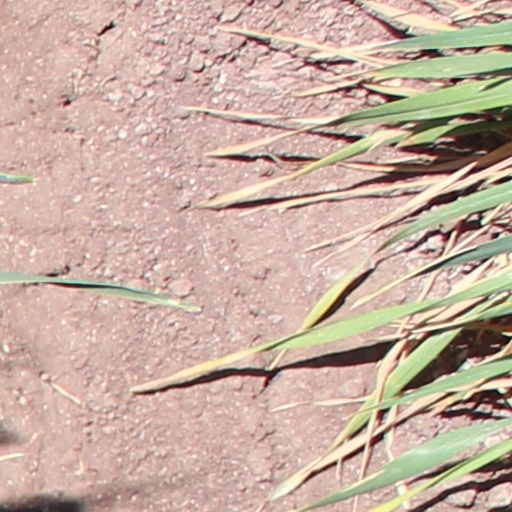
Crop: wheat